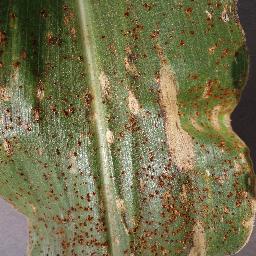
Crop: corn
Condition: (maize)_northern_blight